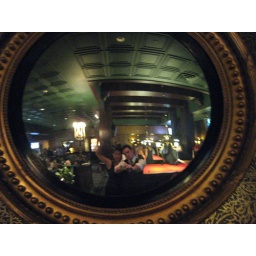
The bar in the hotel had great pool tables and a nice convex mirror.